Divco

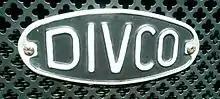
Divco badge

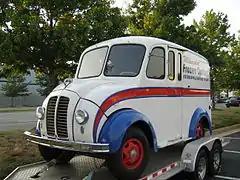
Divco delivery truck

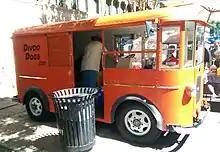
Divco Twin 1938 in Napa, California

Divco was a brand name of delivery trucks built and marketed in the United States. Divco is an acronym which stands for Detroit Industrial Vehicles COmpany. Divco became known for its multi-stop delivery trucks, particularly in use as home delivery vehicles by dairy producers. From 1926 until 1986, Divco produced trucks of various sizes and job descriptions.